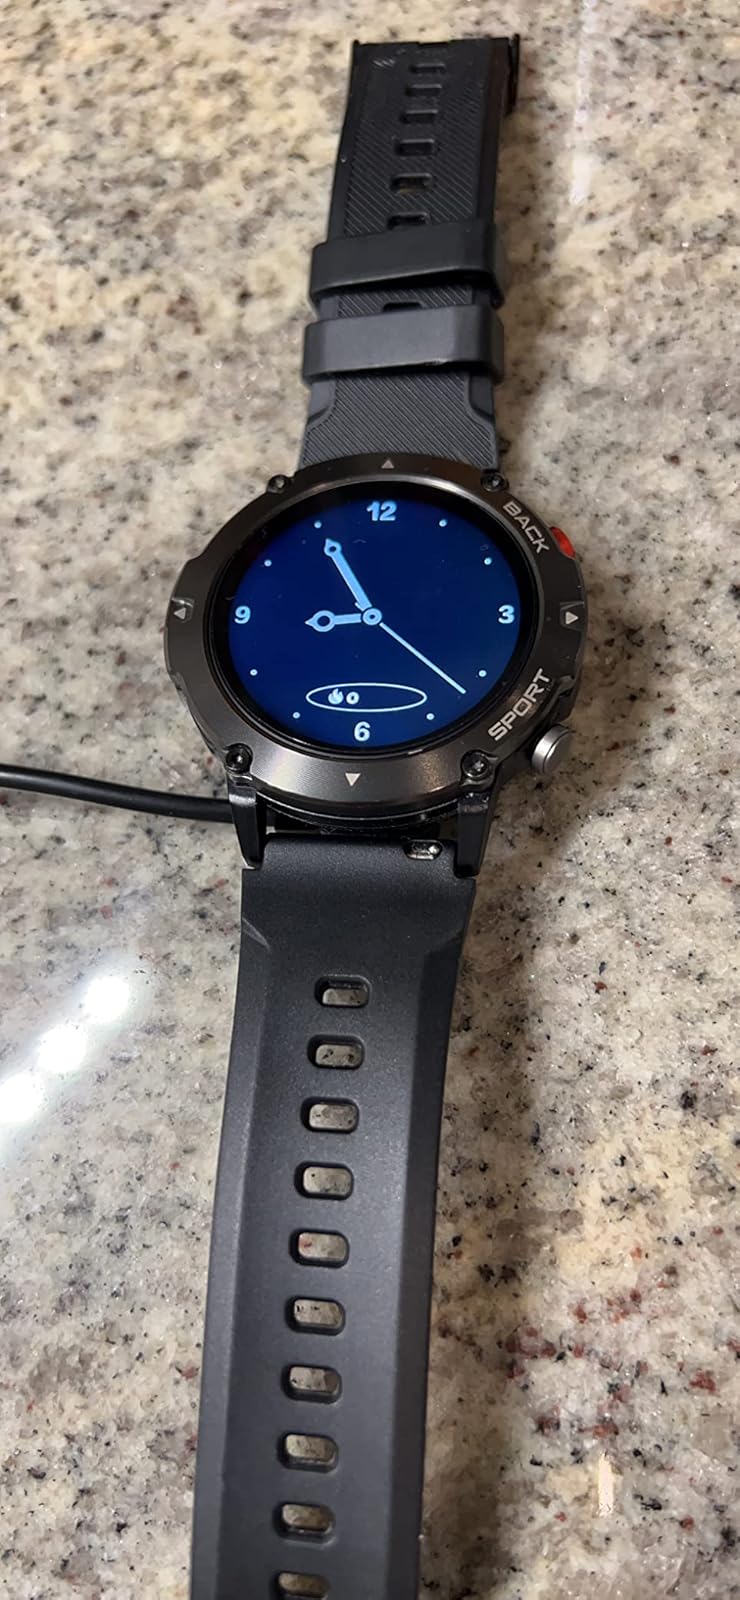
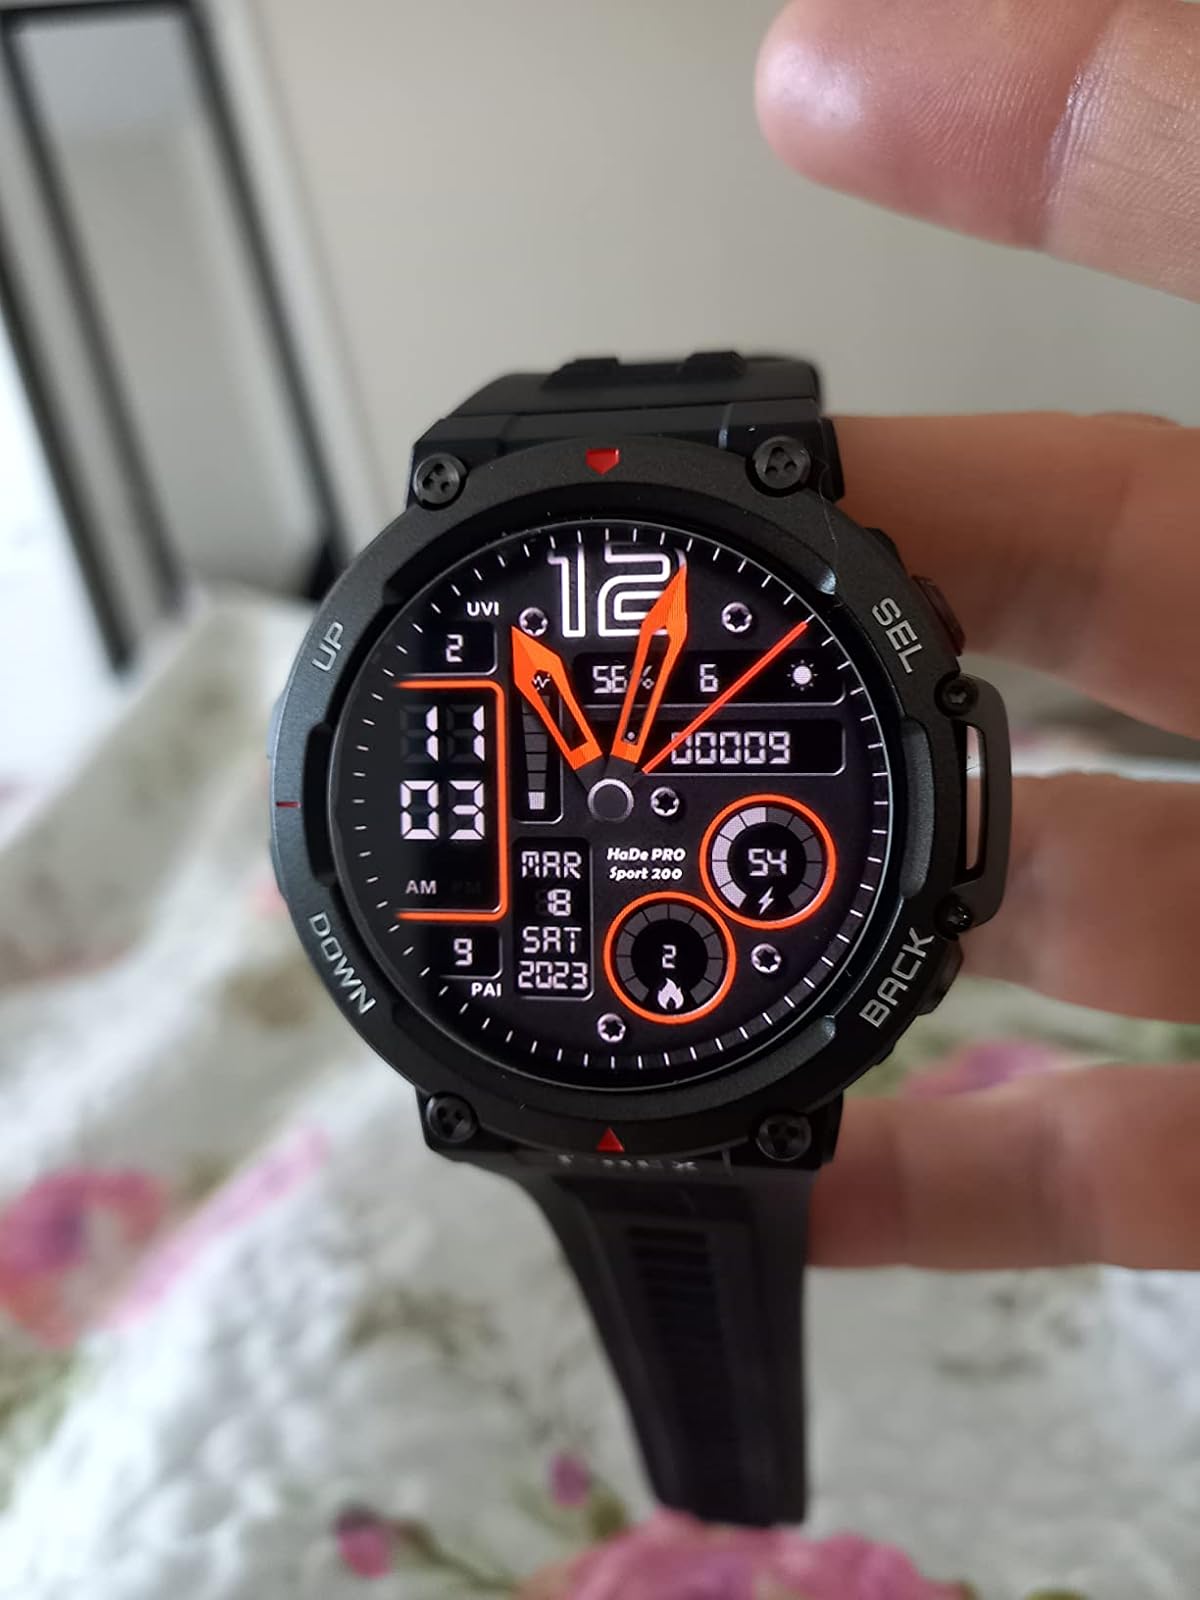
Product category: smartwatch
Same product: no